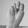
ASL letter: N